Raising hands

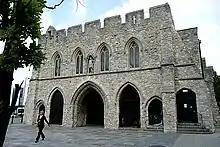
The northern entrance to the medieval town of Hampton. The Guild Hall (upstairs) was used as a prison and courtroom.

The Statue of Liberty, which can be found on Liberty Island in New York City, is a very well-known sculptural art piece depicting a woman holding a torch with her hand raised in the air. The sculpture was built in 1886 and stands 93 metres tall, representing freedom and welcoming immigrants who arrived by boat to the USA.